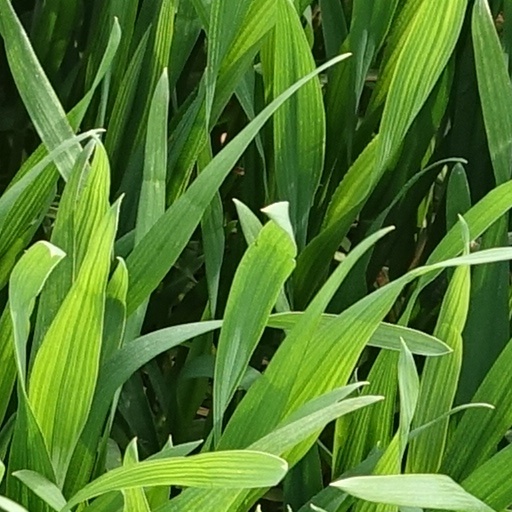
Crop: wheat